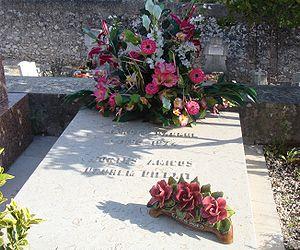
La tombe de Marcel Pagnol au cimetière de la Treille. L'épitaphe, en latin, signifie
Le cimetière de la Treille est un cimetière situé dans le 11e arrondissement de Marseille, au pied du village de la Treille.